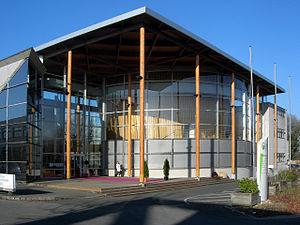
Les établissements d'enseignement de la ville de Nantes relèvent de l'Académie de Nantes et dont elle abrite le rectorat. La ville compte plus de 200 établissements d'enseignement et de recherche, dont une part importante est constituée de structures privées.
L’École supérieure du bois est l'une des 205 écoles d'ingénieurs françaises accréditées au 1ᵉʳ septembre 2019 à délivrer un diplôme d'ingénieur.
Nantes est une ville universitaire, et accueille un grand nombre d'établissement d'enseignement supérieur et connaît un développement du secteur de la recherche. 56 585 étudiants sont inscrits pour l'année 2019-2020 dans l’ensemble des établissements d’enseignement supérieur de l’agglomération, dont 37 000 à l'Université de Nantes.